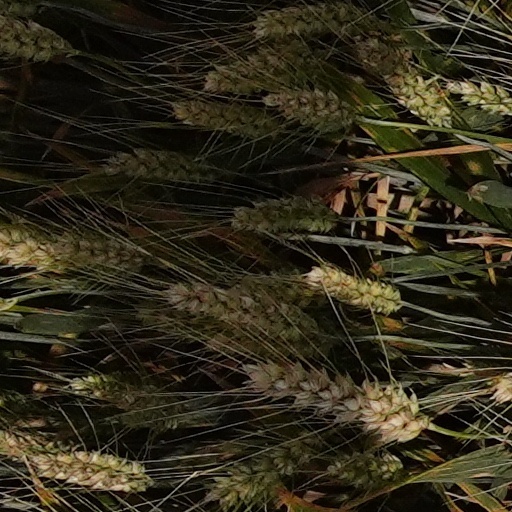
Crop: wheat